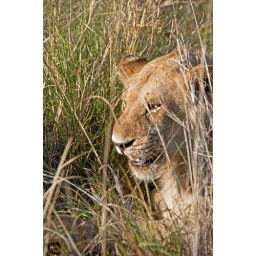
Lion in grass with cub